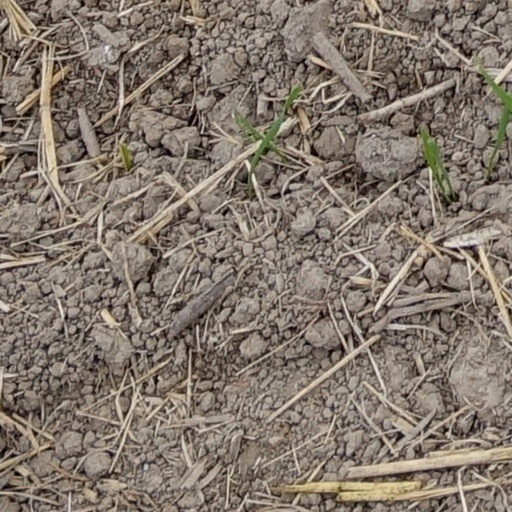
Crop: wheat